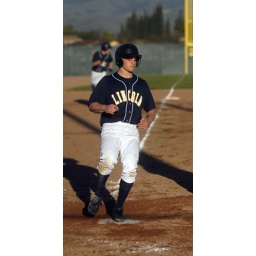
Lions right fielder, Brad Pickens, crosses home plate during Friday's game against the Grizzlies at Gunderson High School.